Biscayne National Park

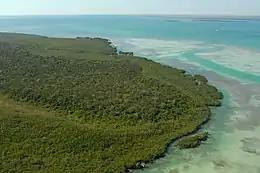
Totten Key and reefs

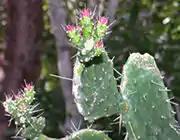
The semaphore prickly-pear cactus is only found in and near Biscayne National Park and may be the rarest plant in the U.S.

Elliott Key is the largest island in the park, measuring and about long by wide. Next largest is Old Rhodes Key at , then Sands Key , Totten Key and Little Totten Key at , with 37 smaller islands arranged in a north–south line east of the mainland shoreline. The keys shift from barrier islands with rocky cores in the north to coral rock platforms in the south. All are fringed with mangroves, with subtropical vegetation and hardwood forests in the interiors, including gumbo limbo, mahogany, ironwood, torchwood and satinleaf. Insects include Schaus' swallowtail, an endangered species, as well as dense clouds of mosquitoes in the wet season, preyed upon by dragonflies. Marsh rabbits and raccoons, together with mice and rats comprise the primary mammalian species. Reptiles include rattlesnakes and a variety of lizards, as well as an occasional crocodile.